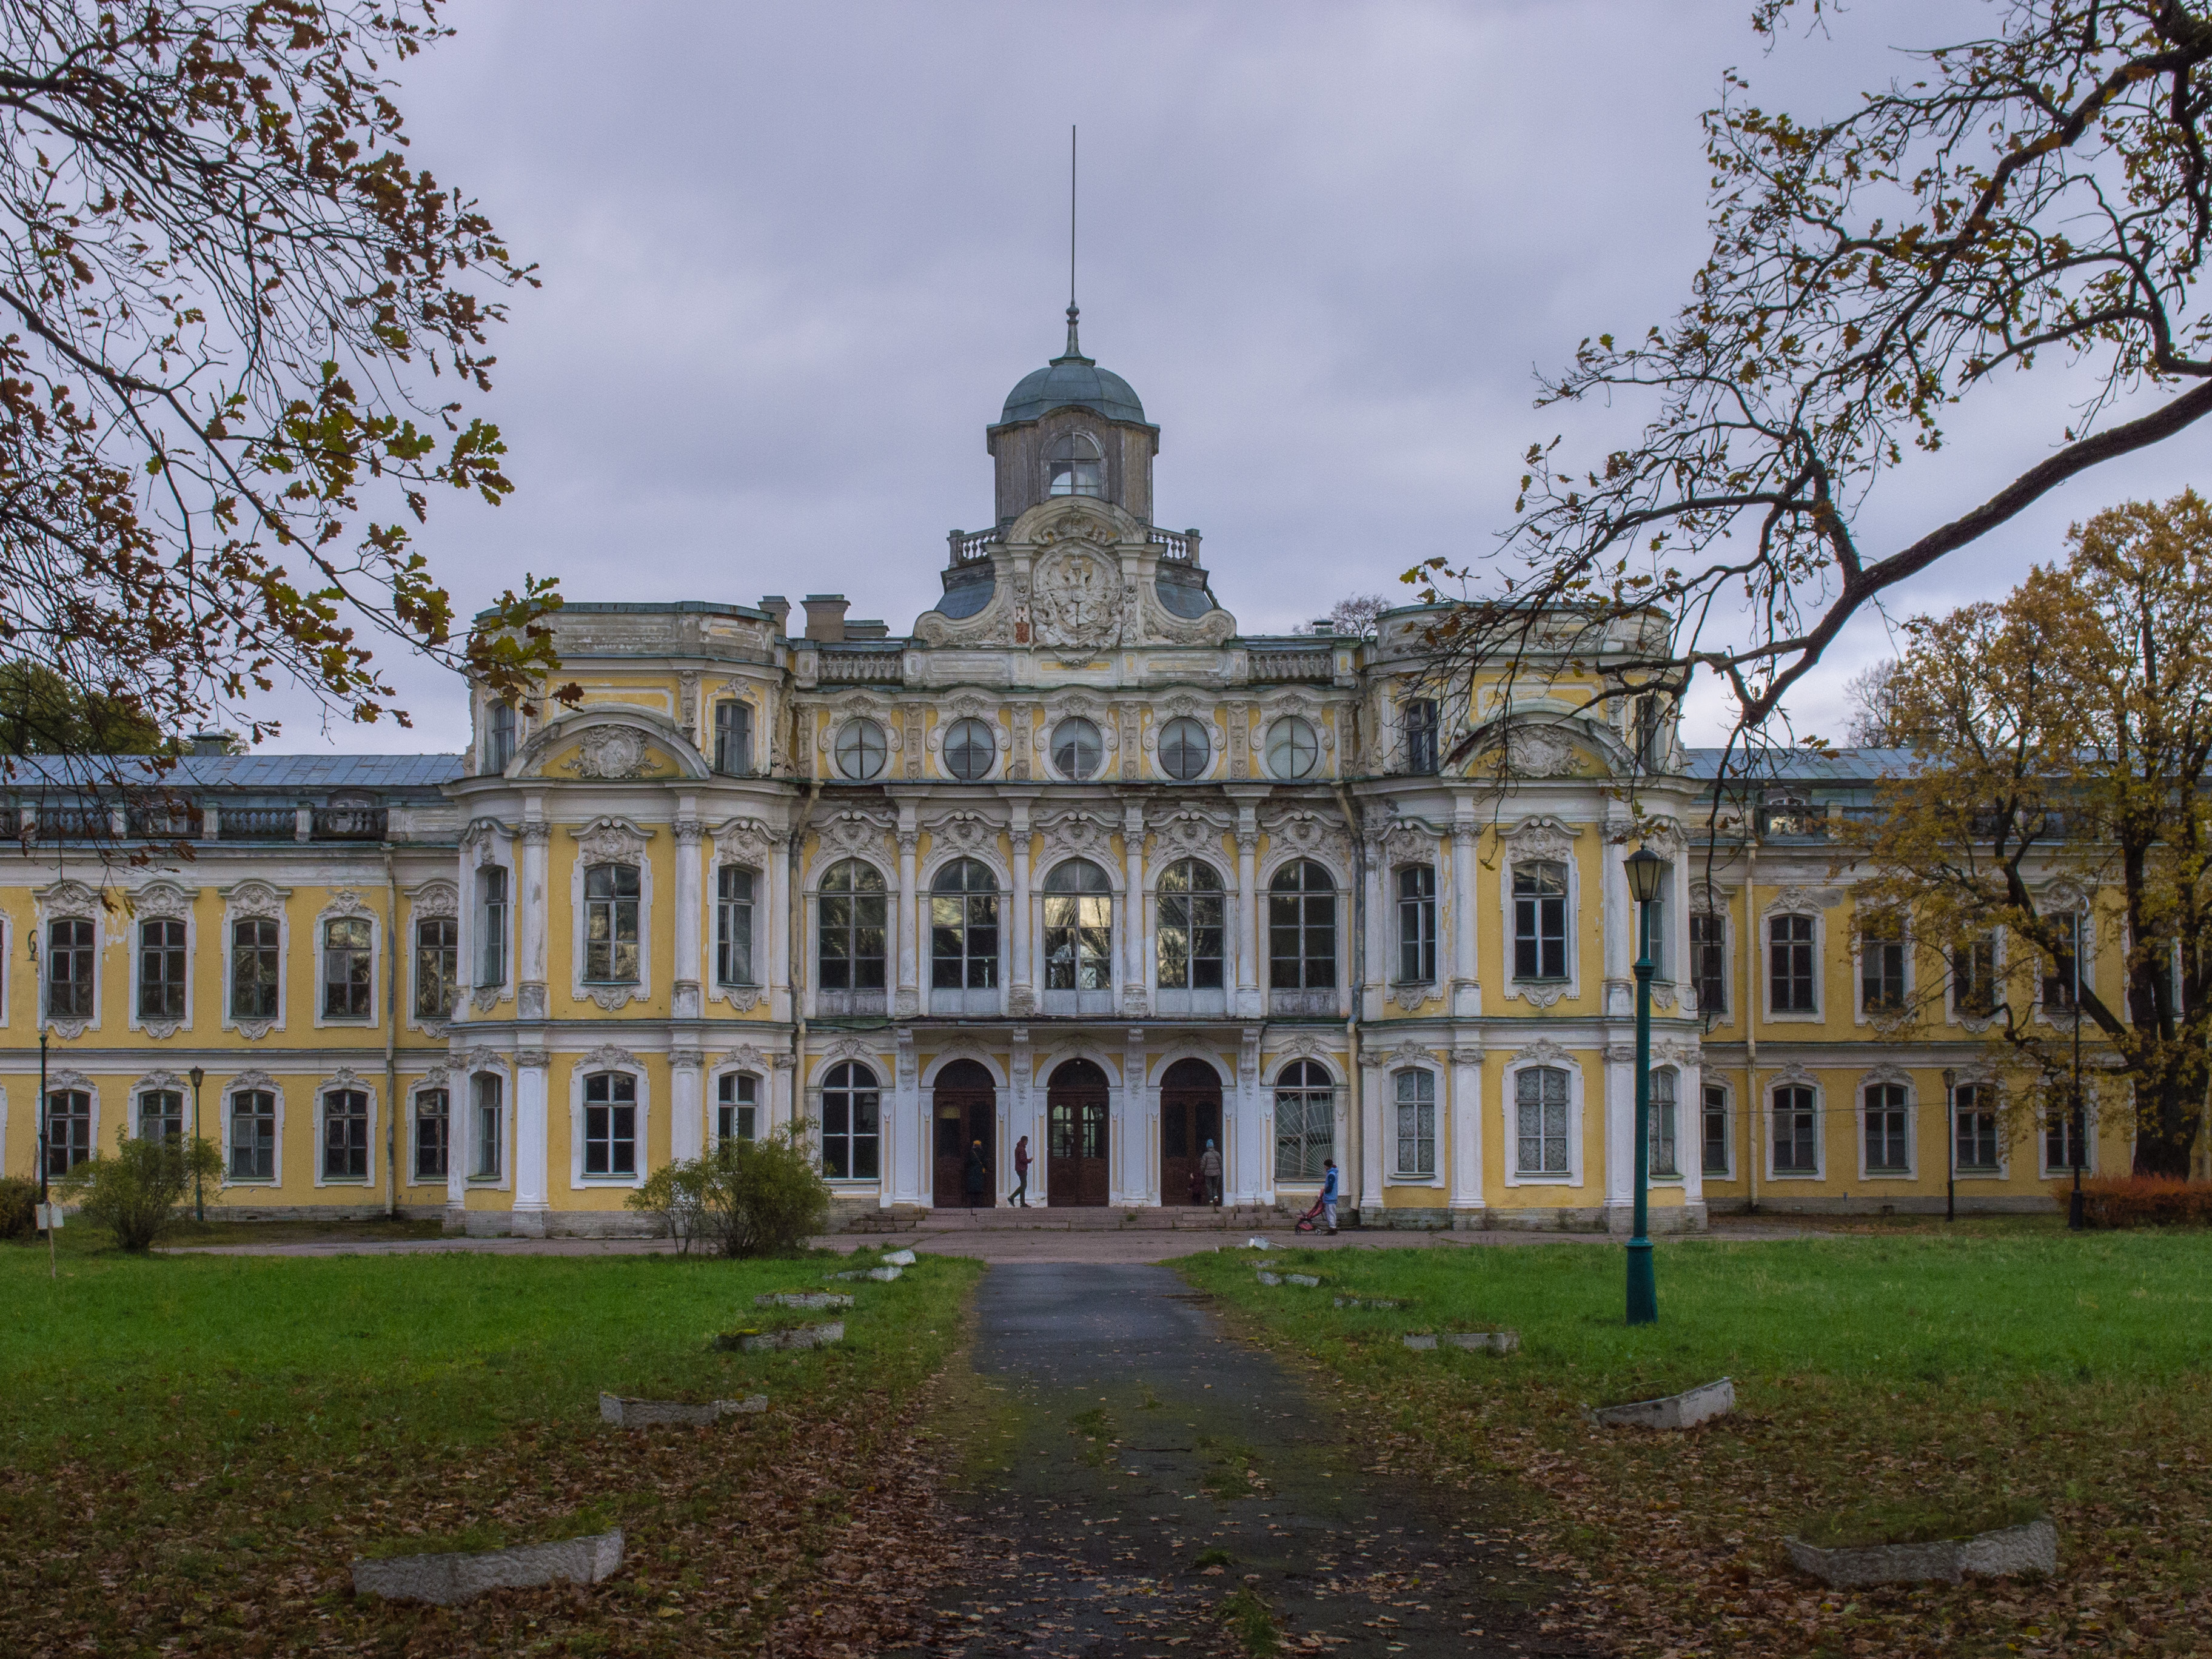
image, estate, building, landmark, chateau, palace, architecture, manor house, stately home, mansion, official residence, classical architecture, house, facade, tree, presidential palace, historic house, college, courthouse, city, listed building, seat of local government